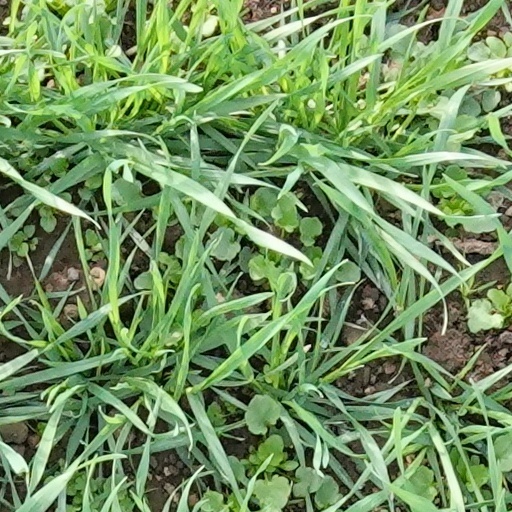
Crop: wheat